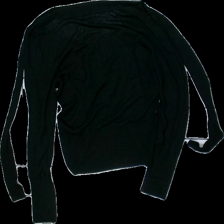
View: back
Type: Sweater
Category: Ladies
Brand: H&M
Colors: Black
Material: 54% cotton, 46% acrylic
Cut: Regular, V-collar
Size: S
Season: All
Price range: 50-100
Recommended usage: Reuse